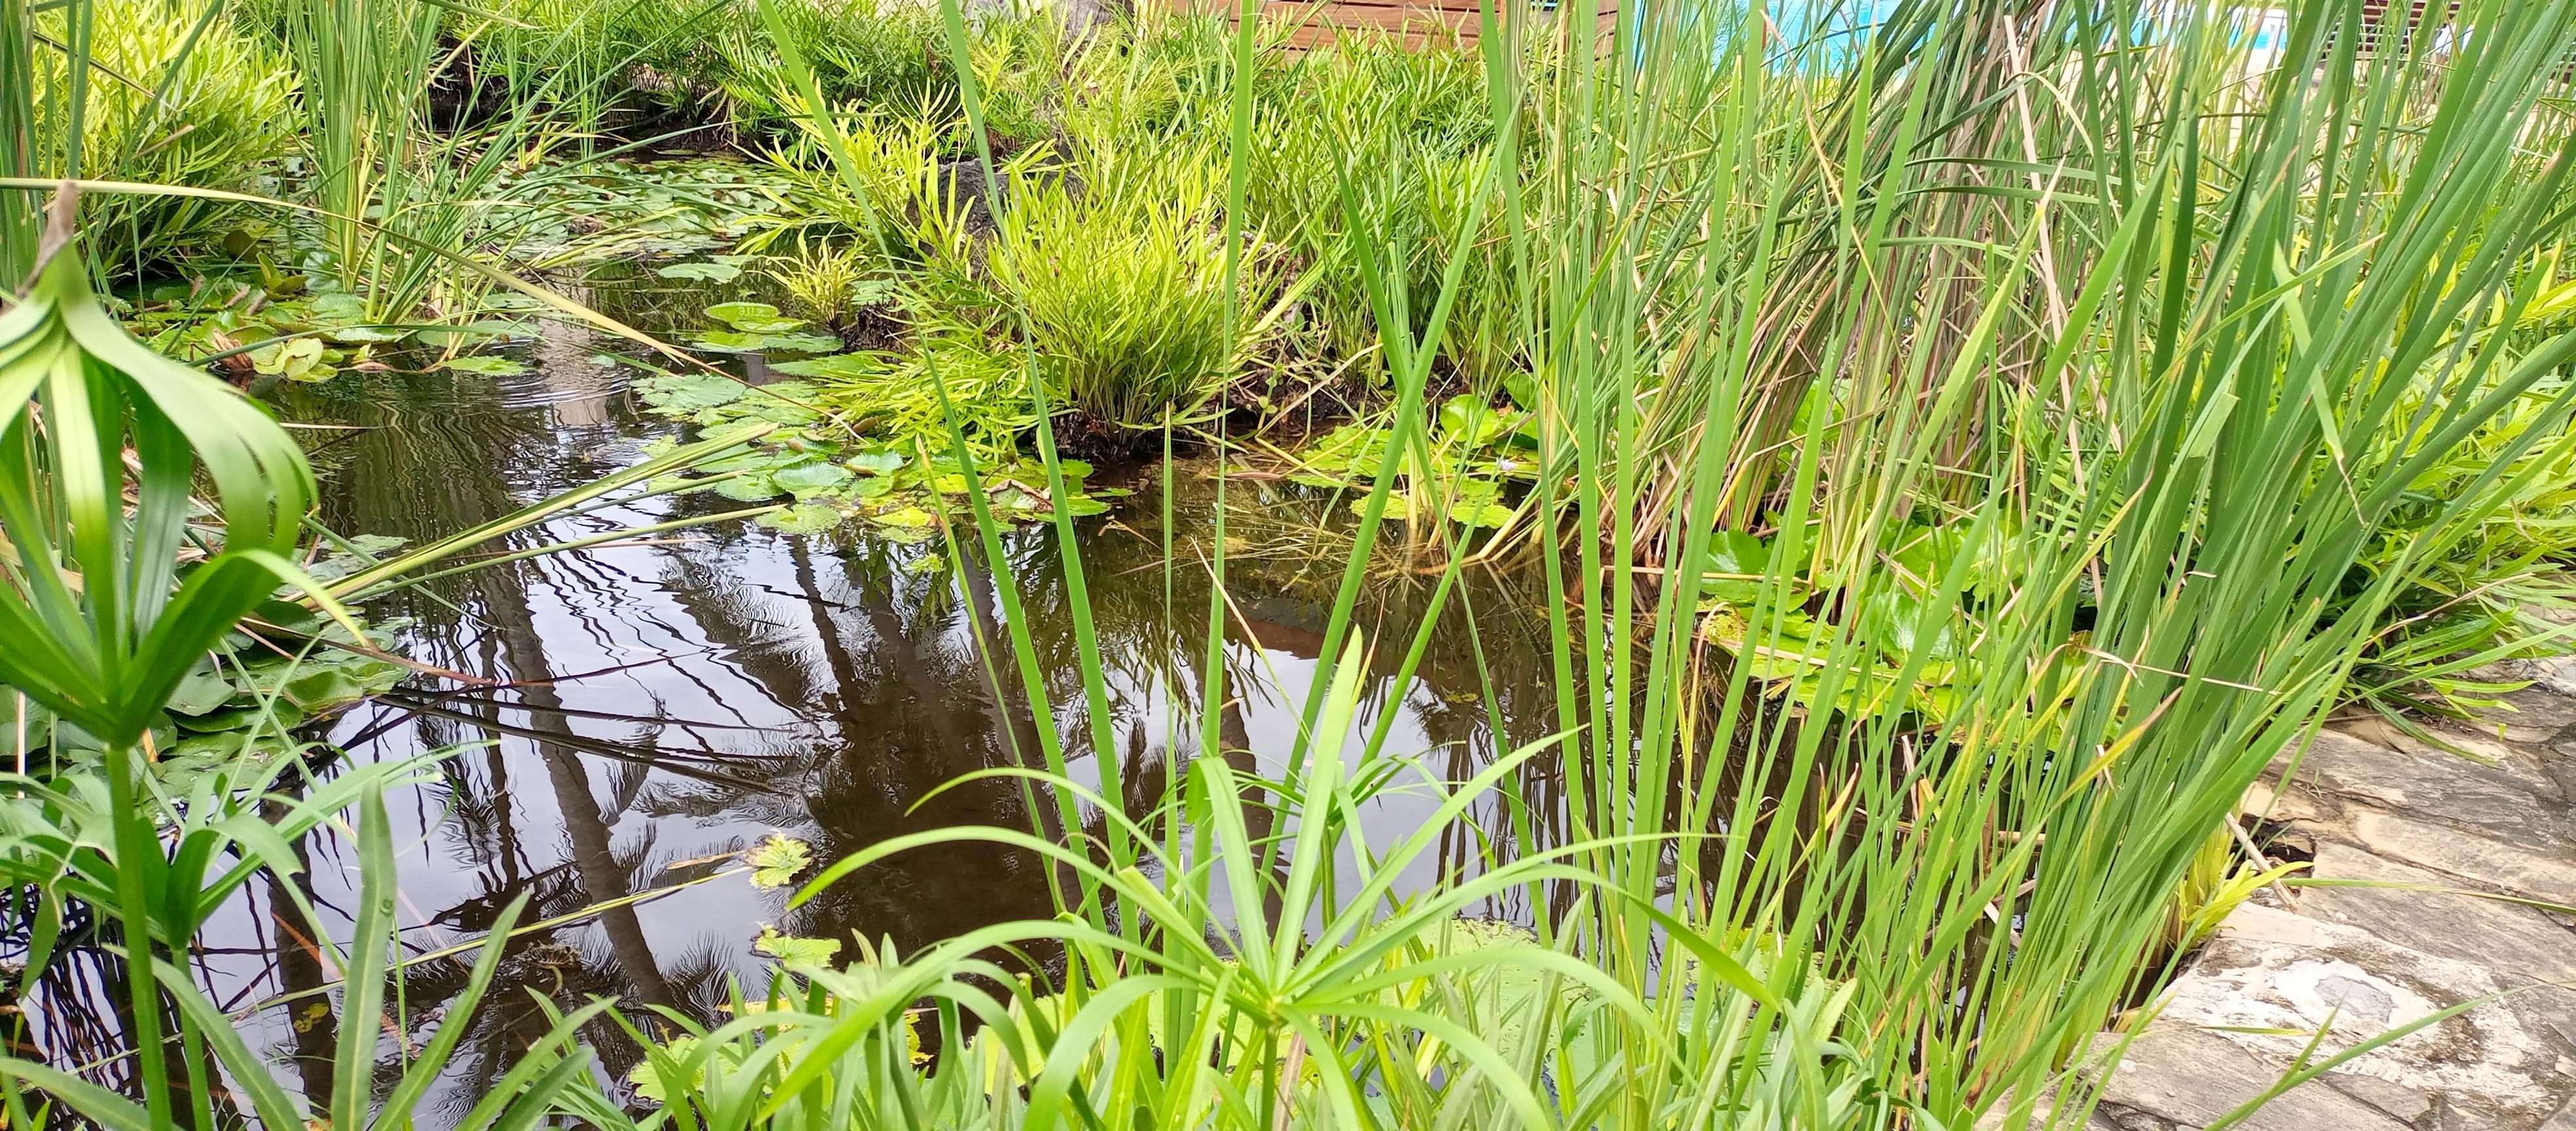
Hili ni ziwa la mabawa. Limezungukwa na mimea mingi ambazo zingine zinaelea juu ya maji hayo. Kwenye kivuli kinachoonekana kwenye maji tunaona minazi. Kando yake kuna nyasi ndefu na mawe.